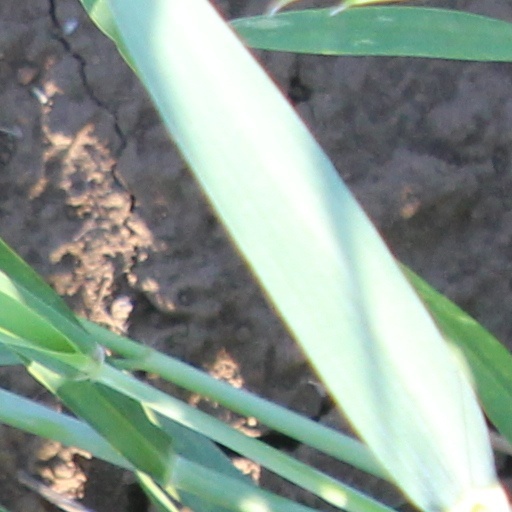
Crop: wheat